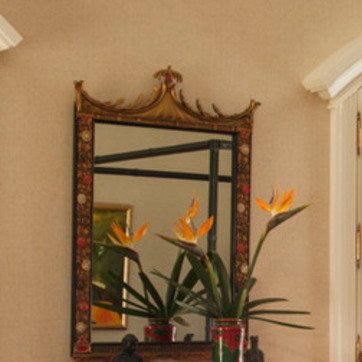
Material: mirror